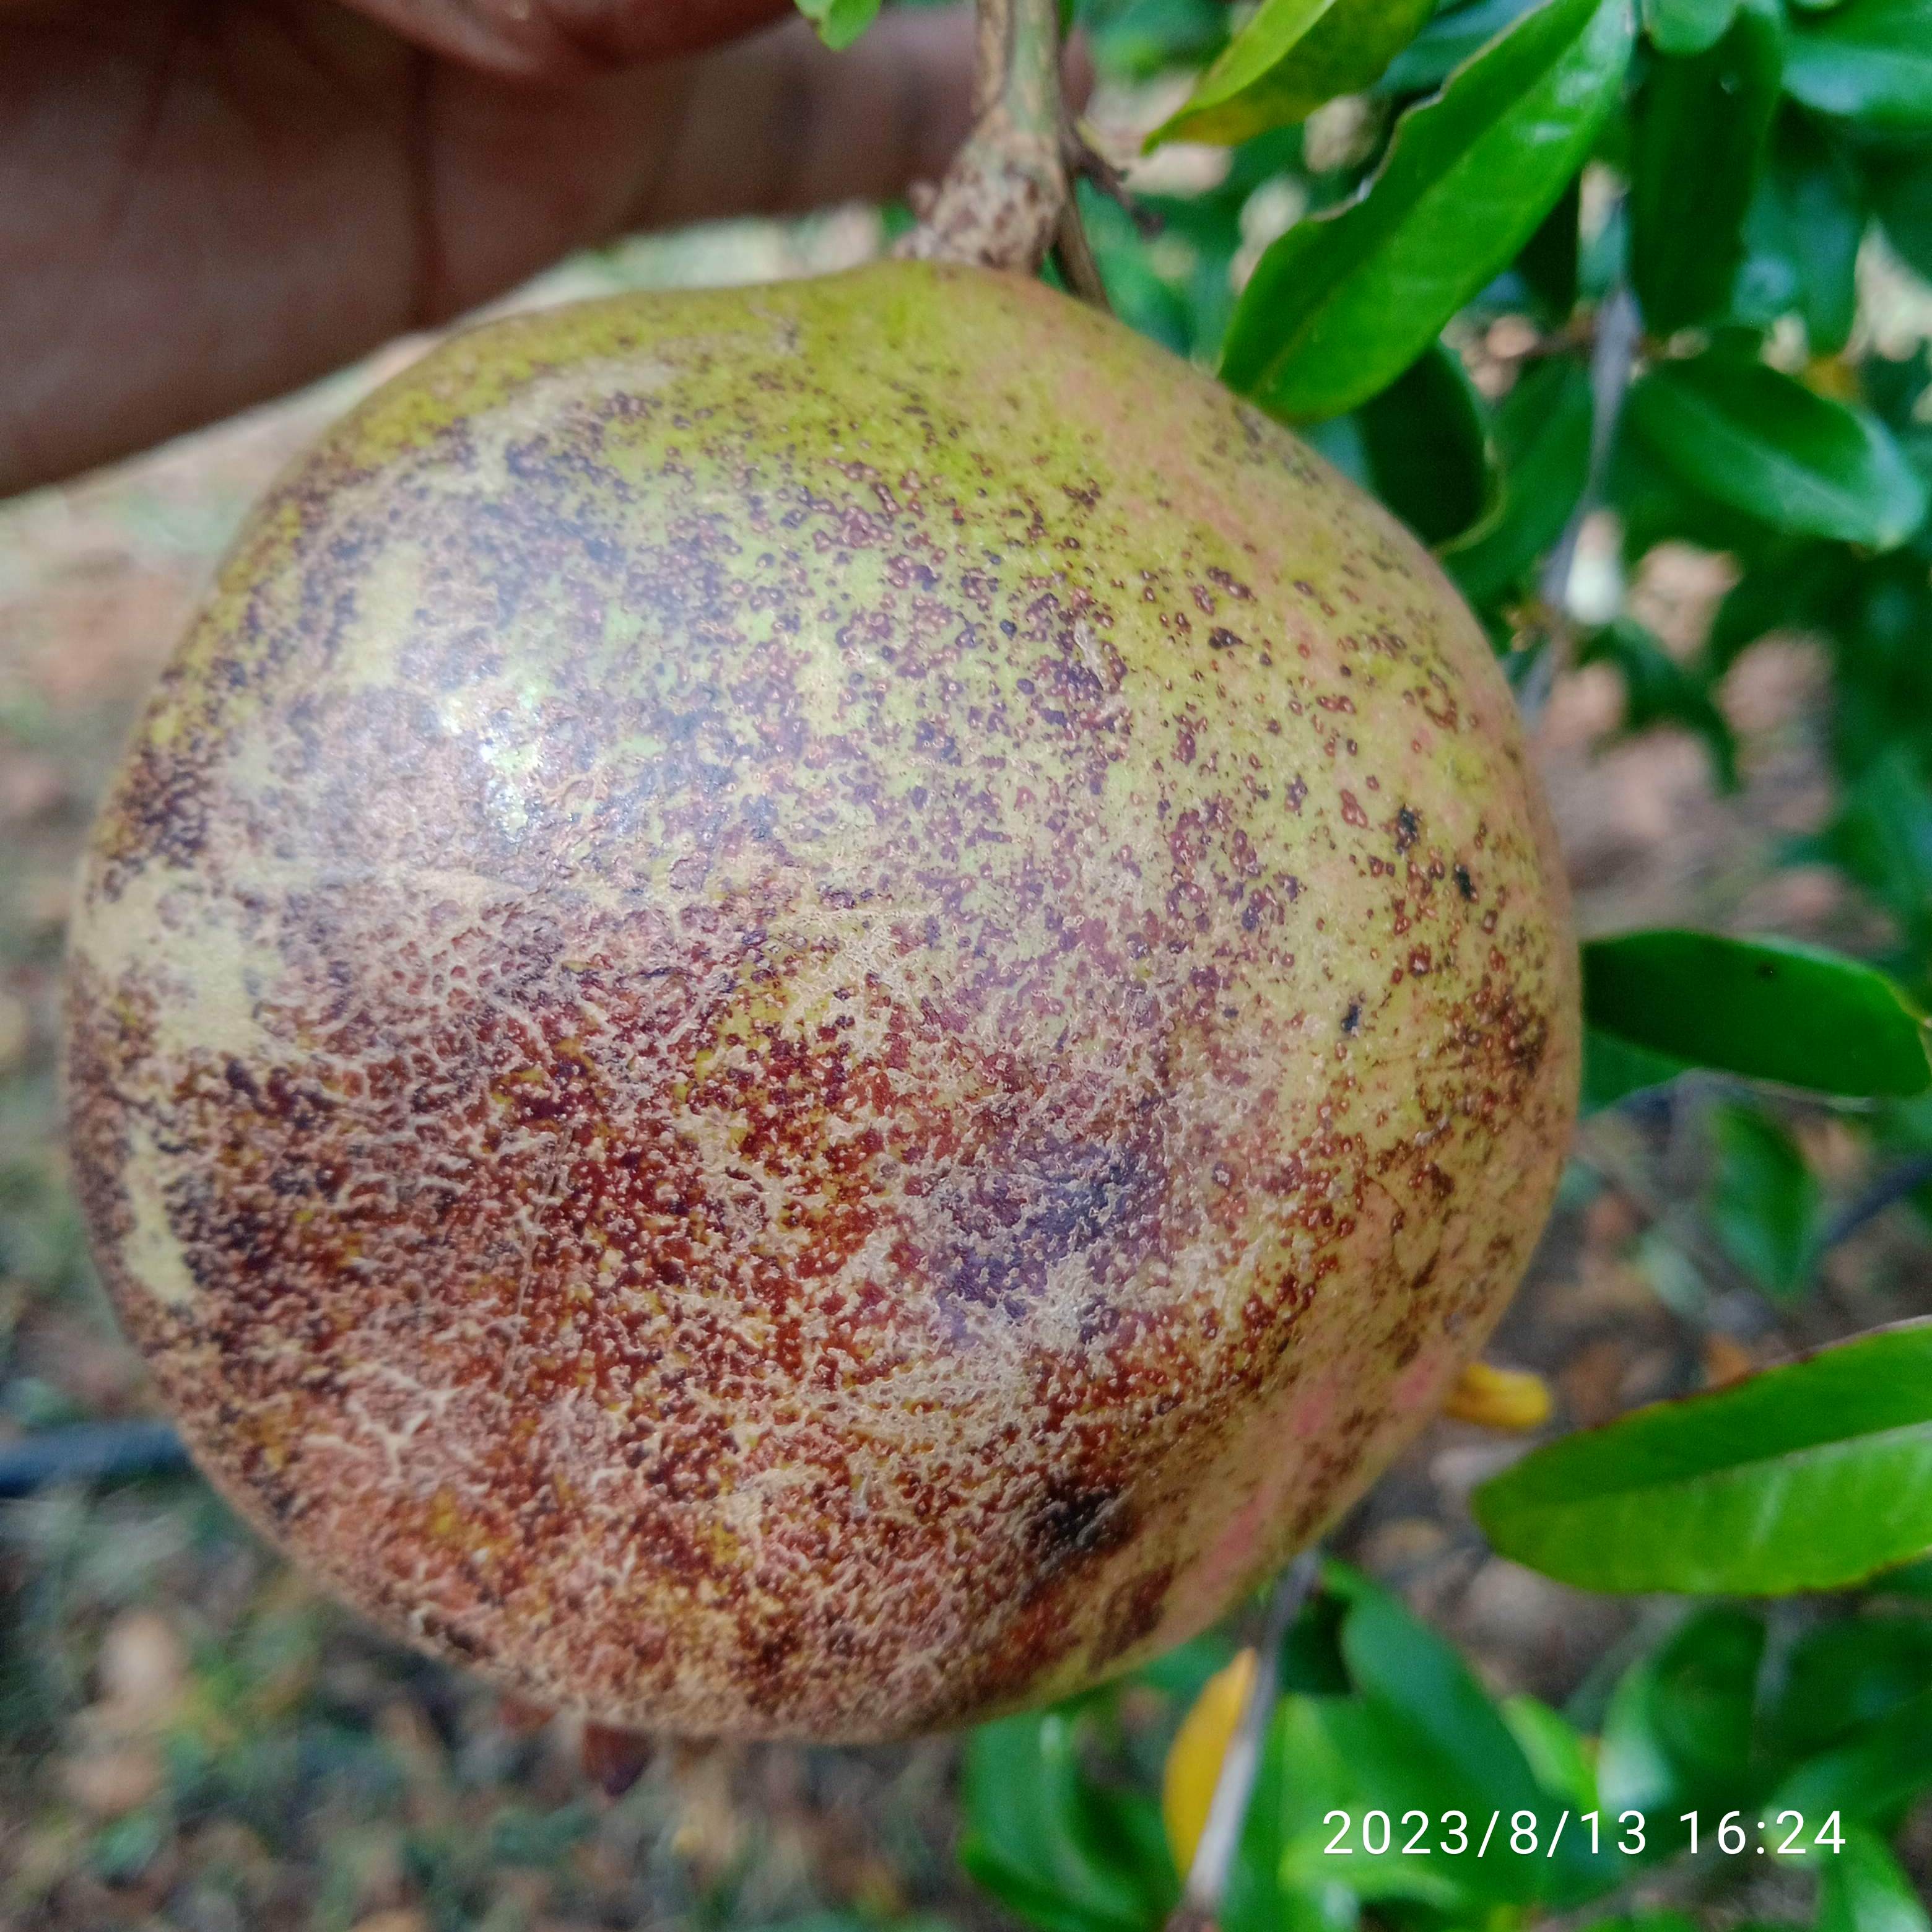
Label: Cercospora